Granville, Manche

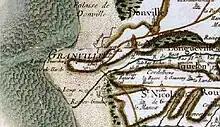
Granville on the Cassini map

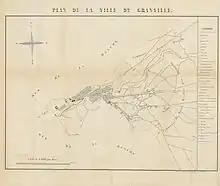
Granville in 1846

According to a legend concerning the Mont Saint-Michel Bay, Granville and the insular quarter of Chausey were covered in the , sunken in 709. Granville, in the heart of the land, would then become like Dinard and Saint-Malo a coastal town known as Roque de Lihou.